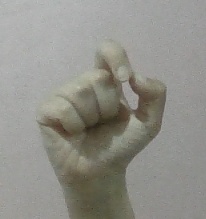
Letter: fa